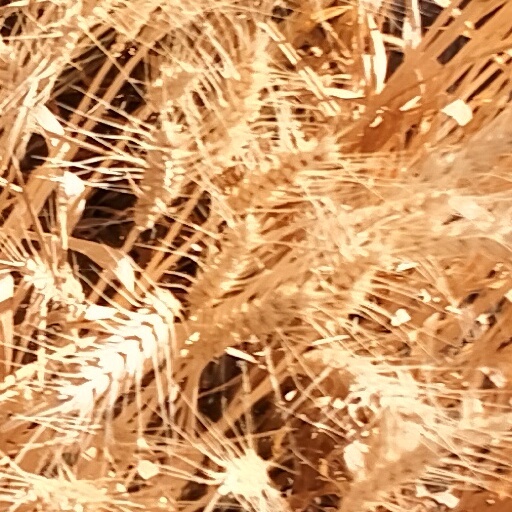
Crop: wheat